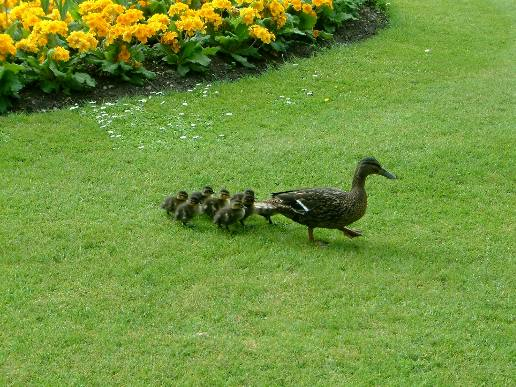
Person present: No